Geography of Franz Josef Land

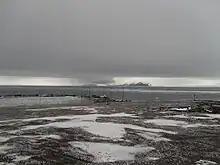
Wiener Neustadt Island

The islands of the Zemlya Zichy archipelago are separated from each other by very narrow sounds that are frozen most of the year, forming a compact whole. From north to south the main islands are Karl-Alexander Island, Rainer Island, Jackson Island, Payer Island, Greely Island, Ziegler Island, Salisbury Island, Wiener Neustadt Island, Luigi Island and Champ Island.